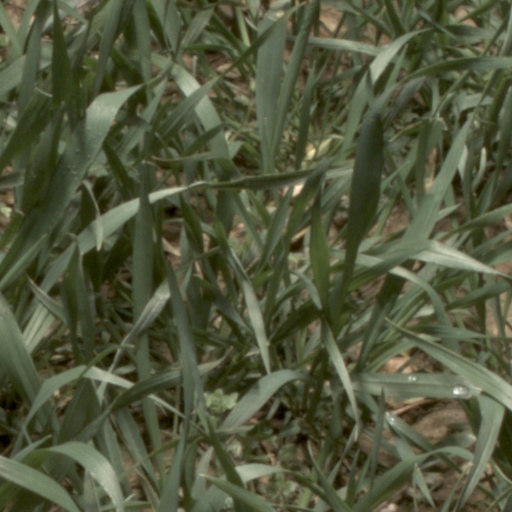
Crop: wheat